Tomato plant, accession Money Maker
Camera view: bottom (45 deg); turntable rotation: 30 degrees
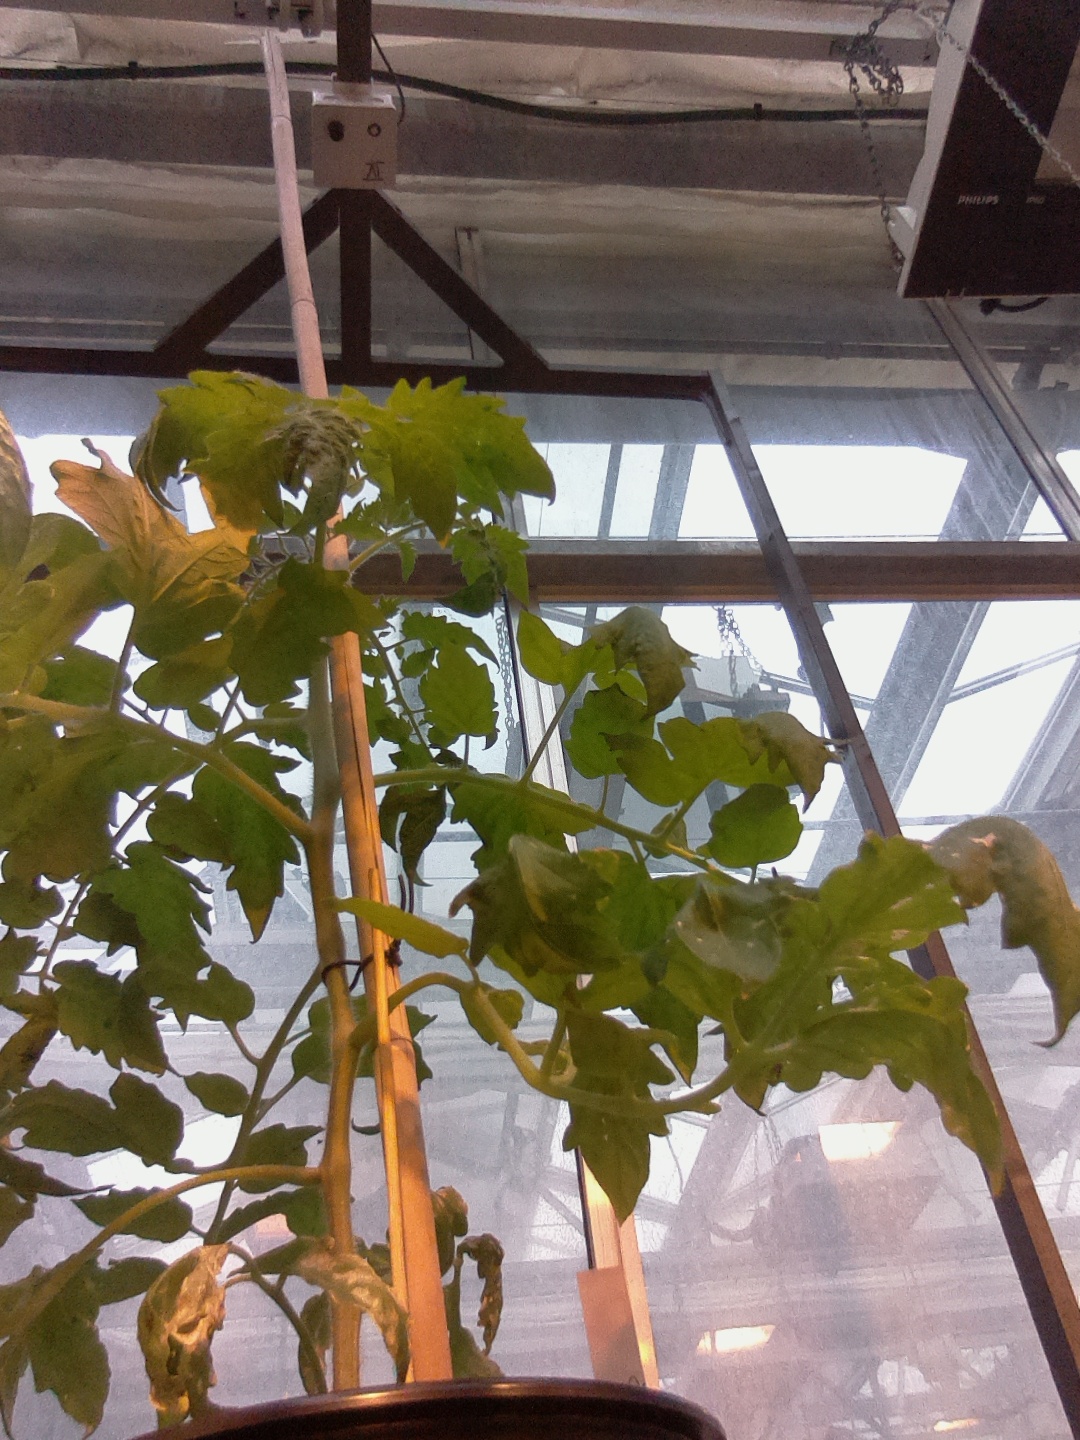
BBCH growth stage 52: 2 inflorescences visible